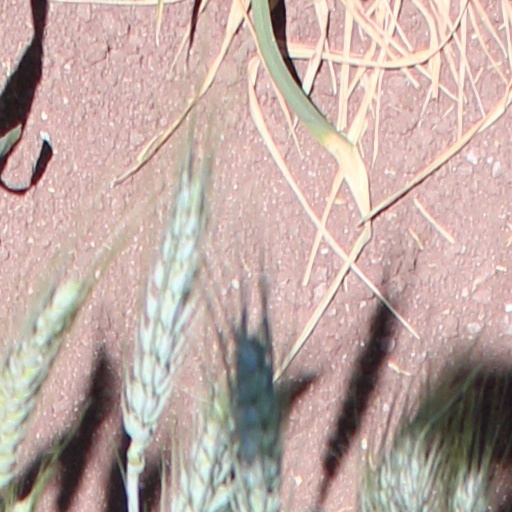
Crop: wheat